Multimodal search

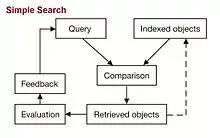
Schema of a Simple Search

Nowadays, mobile devices have been developed to a point that they can perform infinite functions from any place at any time, thanks to the internet and GPS connections. Touch screens, motion sensors and voice recognition are now featured on mobile devices called smartphones. All the features and functions make it possible to execute multimodal searches from any place in the world at any time.